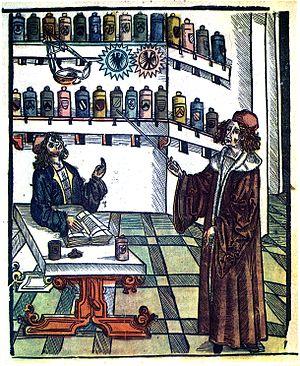
La pharmacie est la science s'intéressant à la conception, au mode d'action, à la préparation et à la dispensation de médicaments. Cette dispensation prend en compte les interactions médicamenteuses possibles entre les molécules chimiques ou bien encore, les interactions avec des produits comestibles. Elle permet également la vérification des doses et/ou d'éventuelles contre-indications. C'est à la fois une branche de la biologie, de la chimie et de la médecine.